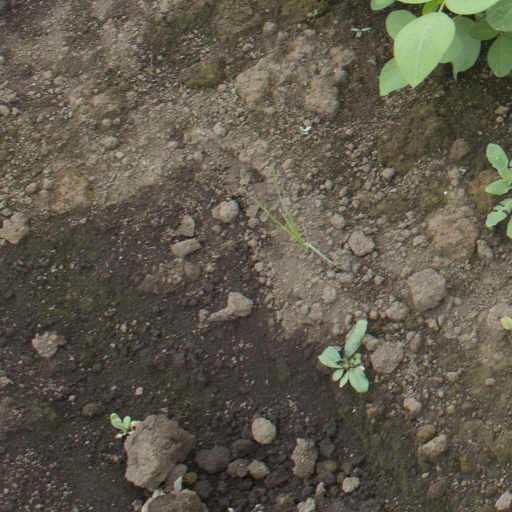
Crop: soybean